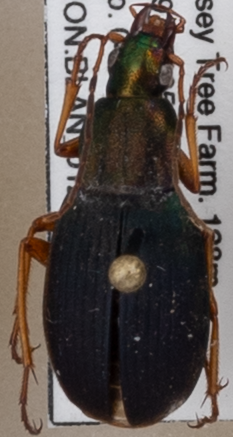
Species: Chlaenius aestivus
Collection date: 2021-05-04
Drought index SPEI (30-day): -0.114
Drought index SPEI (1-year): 0.184
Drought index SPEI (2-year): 0.398